Irene Dalton

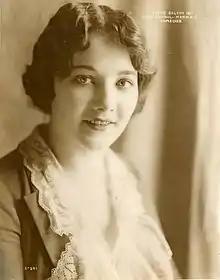
Dalton in 1922

Irene Dalton was born on September 10, 1899, in Chicago, Illinois. After graduating from high school she started working as a stenographer. She got her first acting job when she answered an ad in a local newspaper. Dalton came to prominence in motion pictures through her appearances in Christie comedies produced by Charles Christie.